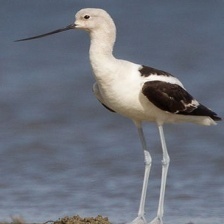
Species: AMERICAN AVOCET
Scientific name: PSITTACULA EUPATRIA